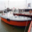
Label: ship